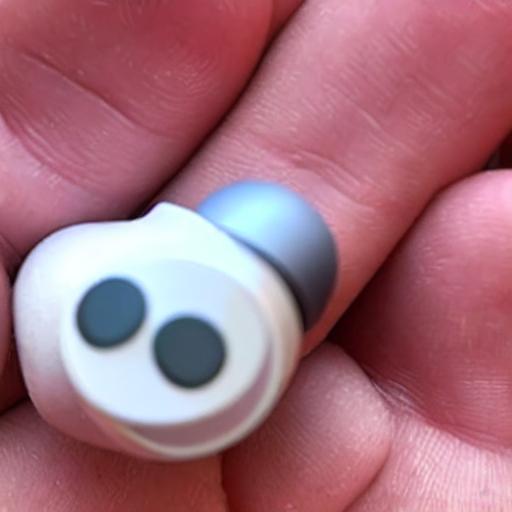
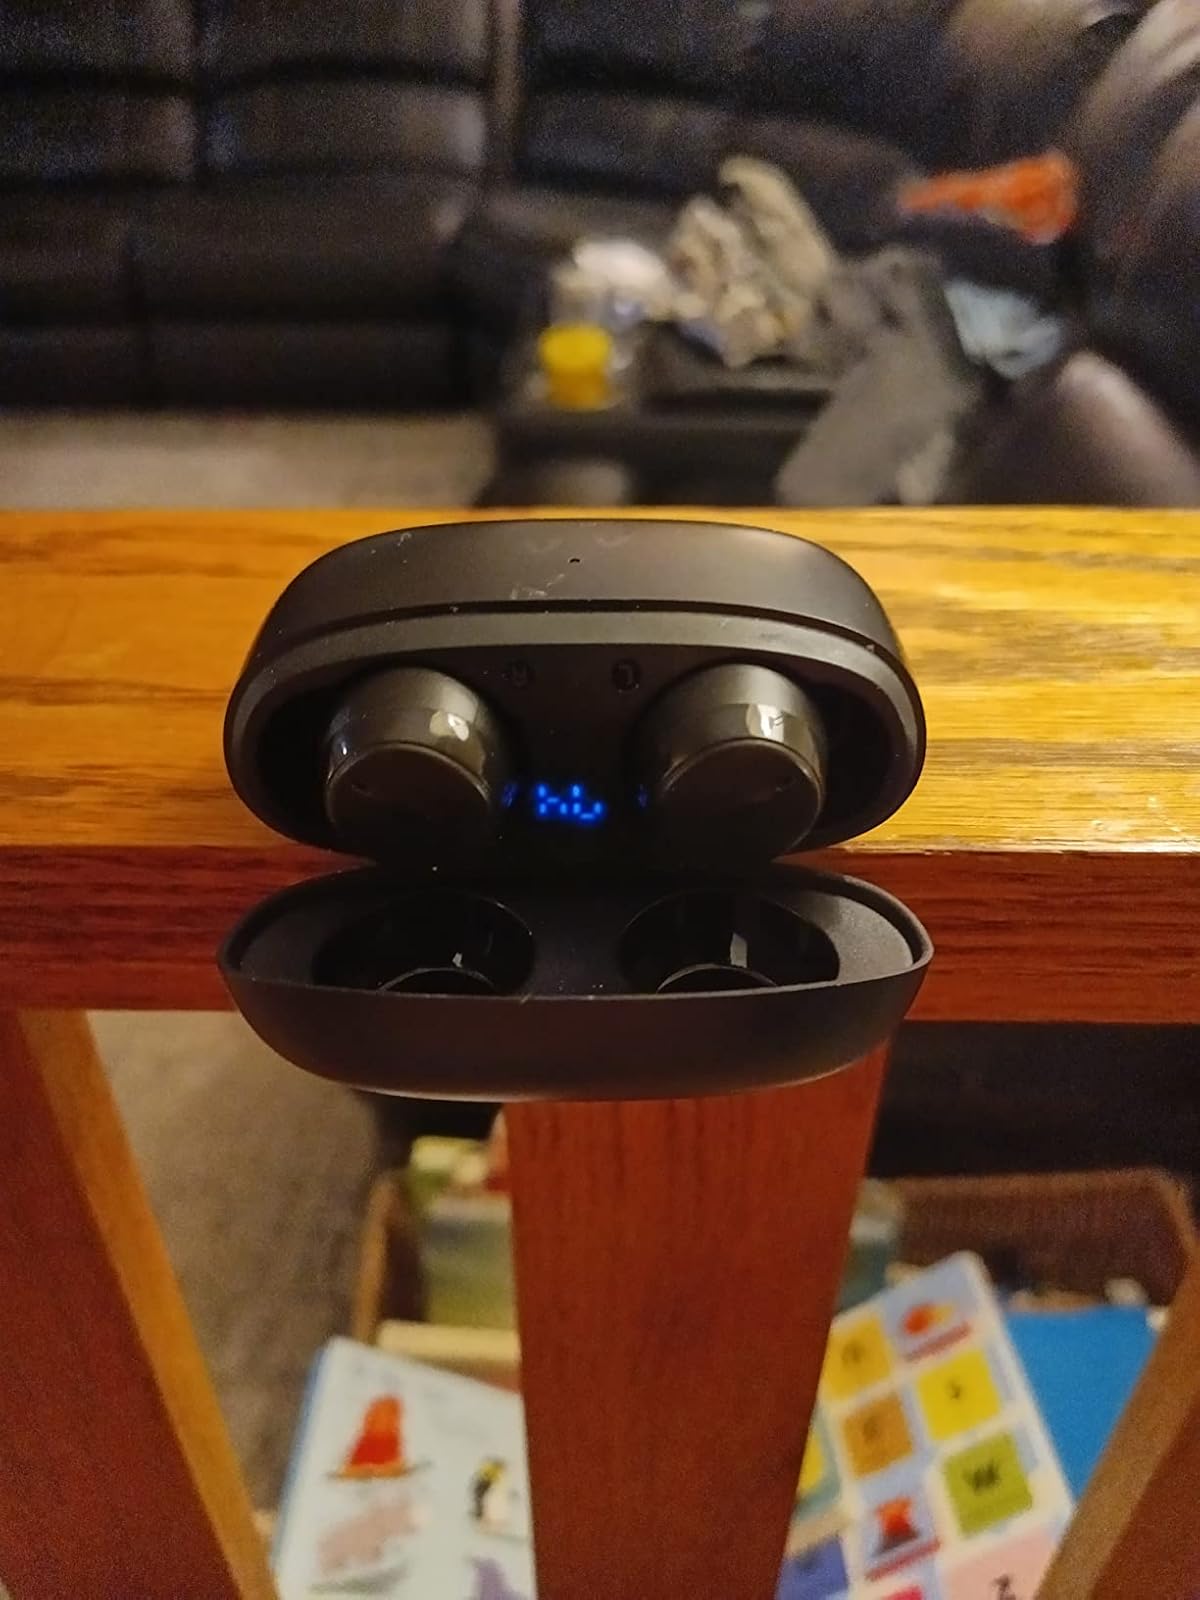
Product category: earbuds
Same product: no